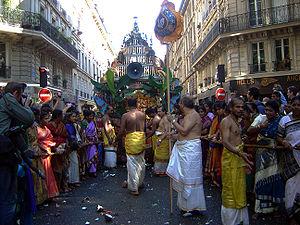
Dans l’hindouisme, Ganesh, Ganesha, Vinâyaka, Gaṇapati ou Pillayar dans le sud de l’Inde est le dieu qui supprime les obstacles. Il est aussi le dieu de la sagesse, de l’intelligence, de l’éducation et de la prudence, le patron des écoles et des travailleurs du savoir. Reconnaissable à sa tête d'éléphant, il est sans doute le dieu le plus vénéré en Inde, et son aura touche tout le sous-continent indien et l'Asie en général. Il est le fils de Shiva et Pârvatî, l’époux de Siddhi, Buddhi et Riddhî.